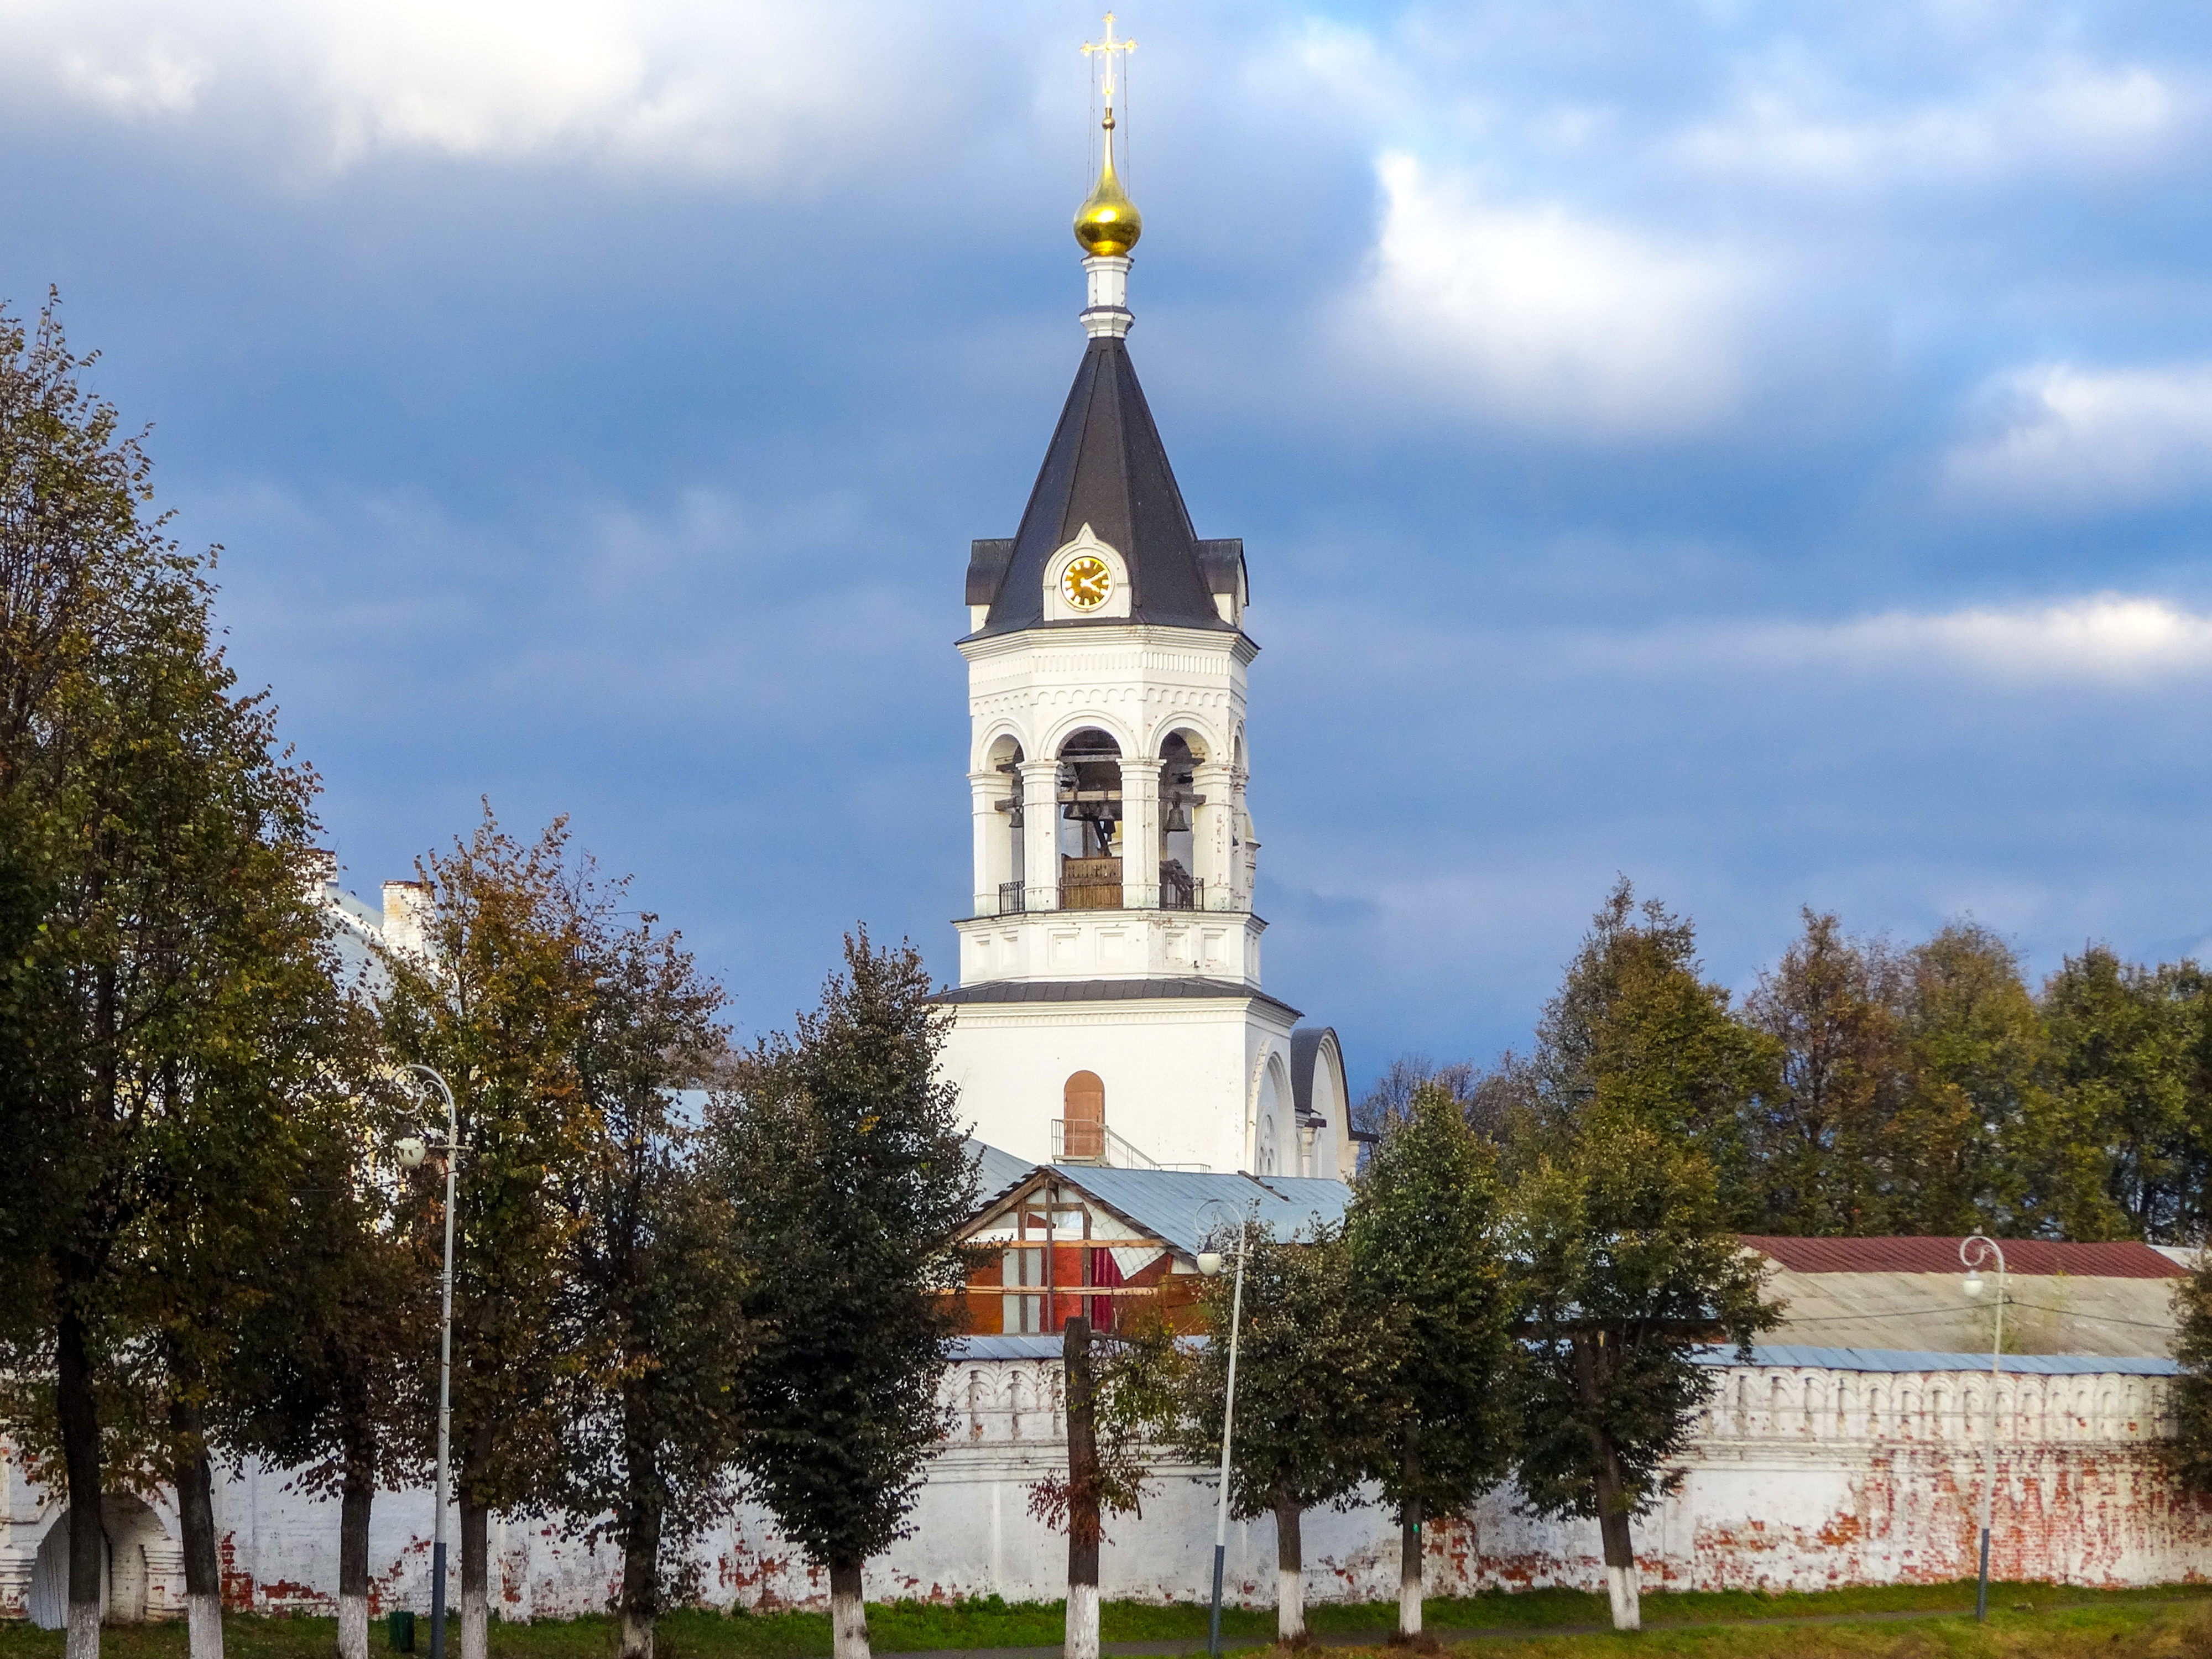
vladimir, russia, church, orthodox, building, trees, sky, clouds, christianity, temple, religious, landmark, cloud, plant, tree, window, tower, city, grass, clock, steeple, facade, turret, clock tower, pole, spire, finial, cumulus, chapel, parish, medieval architecture, place of worship, roof, house, bell tower, spanish missions in california, monastery, cross, convent, estate